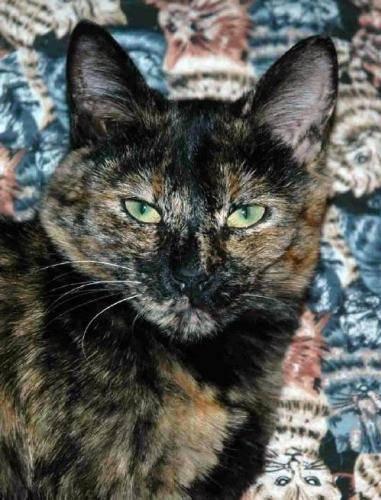
cat